Heart Butte, Montana

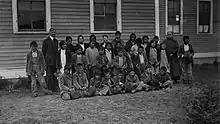
Heart Butte Day School, 1921

Heart Butte School educates students from kindergarten through 12th grade. Heart Butte High School's team name is the Warriors.